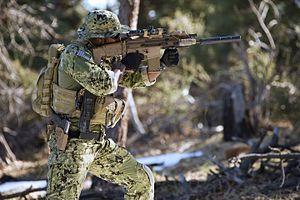
Le FN SCAR est un fusil d'assaut de conception belge fabriqué par la FN Herstal.